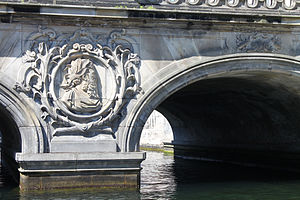
Louis-Augustin le Clerc / Værker
Detalje af Marmorbroen
Louis-Augustin le Clerc var en fransk billedhugger virksom i Danmark.